Ernest J. King

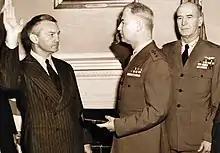
Color photograph of three men, two of them in naval uniforms are at the right, the one at the center has his right hand raised, the third is in suit and tie at the left, who also has his right hand raised

On returning to the United States, King rejoined his fiancée, Martha Rankin ("Mattie") Egerton, a Baltimore socialite he had met while at the Naval Academy. They had become engaged in January 1903. She was living at West Point, New York, with her sister Florence, who had married an Army officer, Walter D. Smith. King and Egerton were married in a ceremony in the West Point Cadet Chapel on 10 October 1905. They had six daughters, Claire, Elizabeth, Florence, Martha, Eleanor and Mildred; and a son, Ernest Joseph "Joe" King, Jr. Mattie stood out as the enabler for King's rise within the ranks, as she presided within the social monoculture among what her friend, Anne Briscoe Pye, described in the manual, "The Navy Wife."